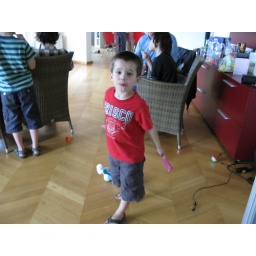
Red lolly for the boy in red